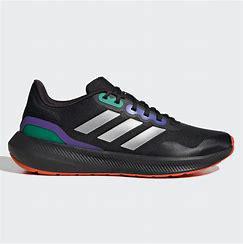
Brand: Adidas
Model: Runfalcon 5